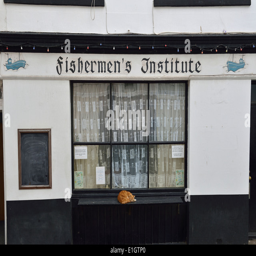
a ginger asleep on the window ledge